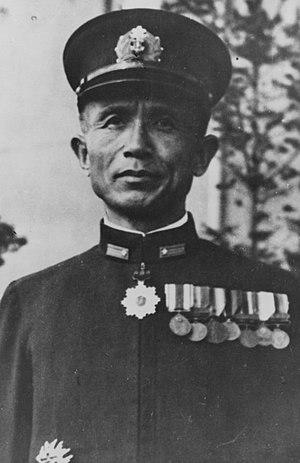
Sadamichi Kajioka, né le 18 mai 1891 et mort le 12 septembre 1944, est un amiral de la marine impériale japonaise pendant la Seconde Guerre mondiale. Il a notamment commandé les forces japonaises impliquées pendant la bataille de l'atoll de Wake.